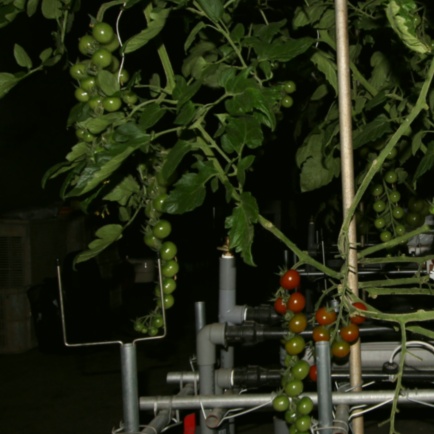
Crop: tomato